Madeline Schizas

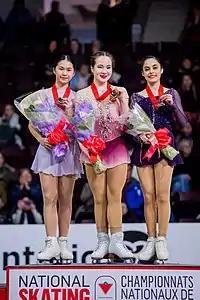
Schizas (right) with Alison Schumacher (left) and Emily Bausback (center) at the 2020 Canadian Championships

In addition to longtime choreographer Asher Hill, Schizas collaborated on her "Madama Butterfly" free program with Lance Vipond, the regular choreographer of retired Canadian women's skating star Kaetlyn Osmond. She began the season at the Skating Club of Boston's Cranberry Cup, where she finished in fifth. She was next assigned to make her Challenger debut at the 2021 CS Finlandia Trophy, where she placed ninth, including setting a new personal best in the free skate. Schizas said she was pleased with the free skate, an opportunity to introduce new technical content.